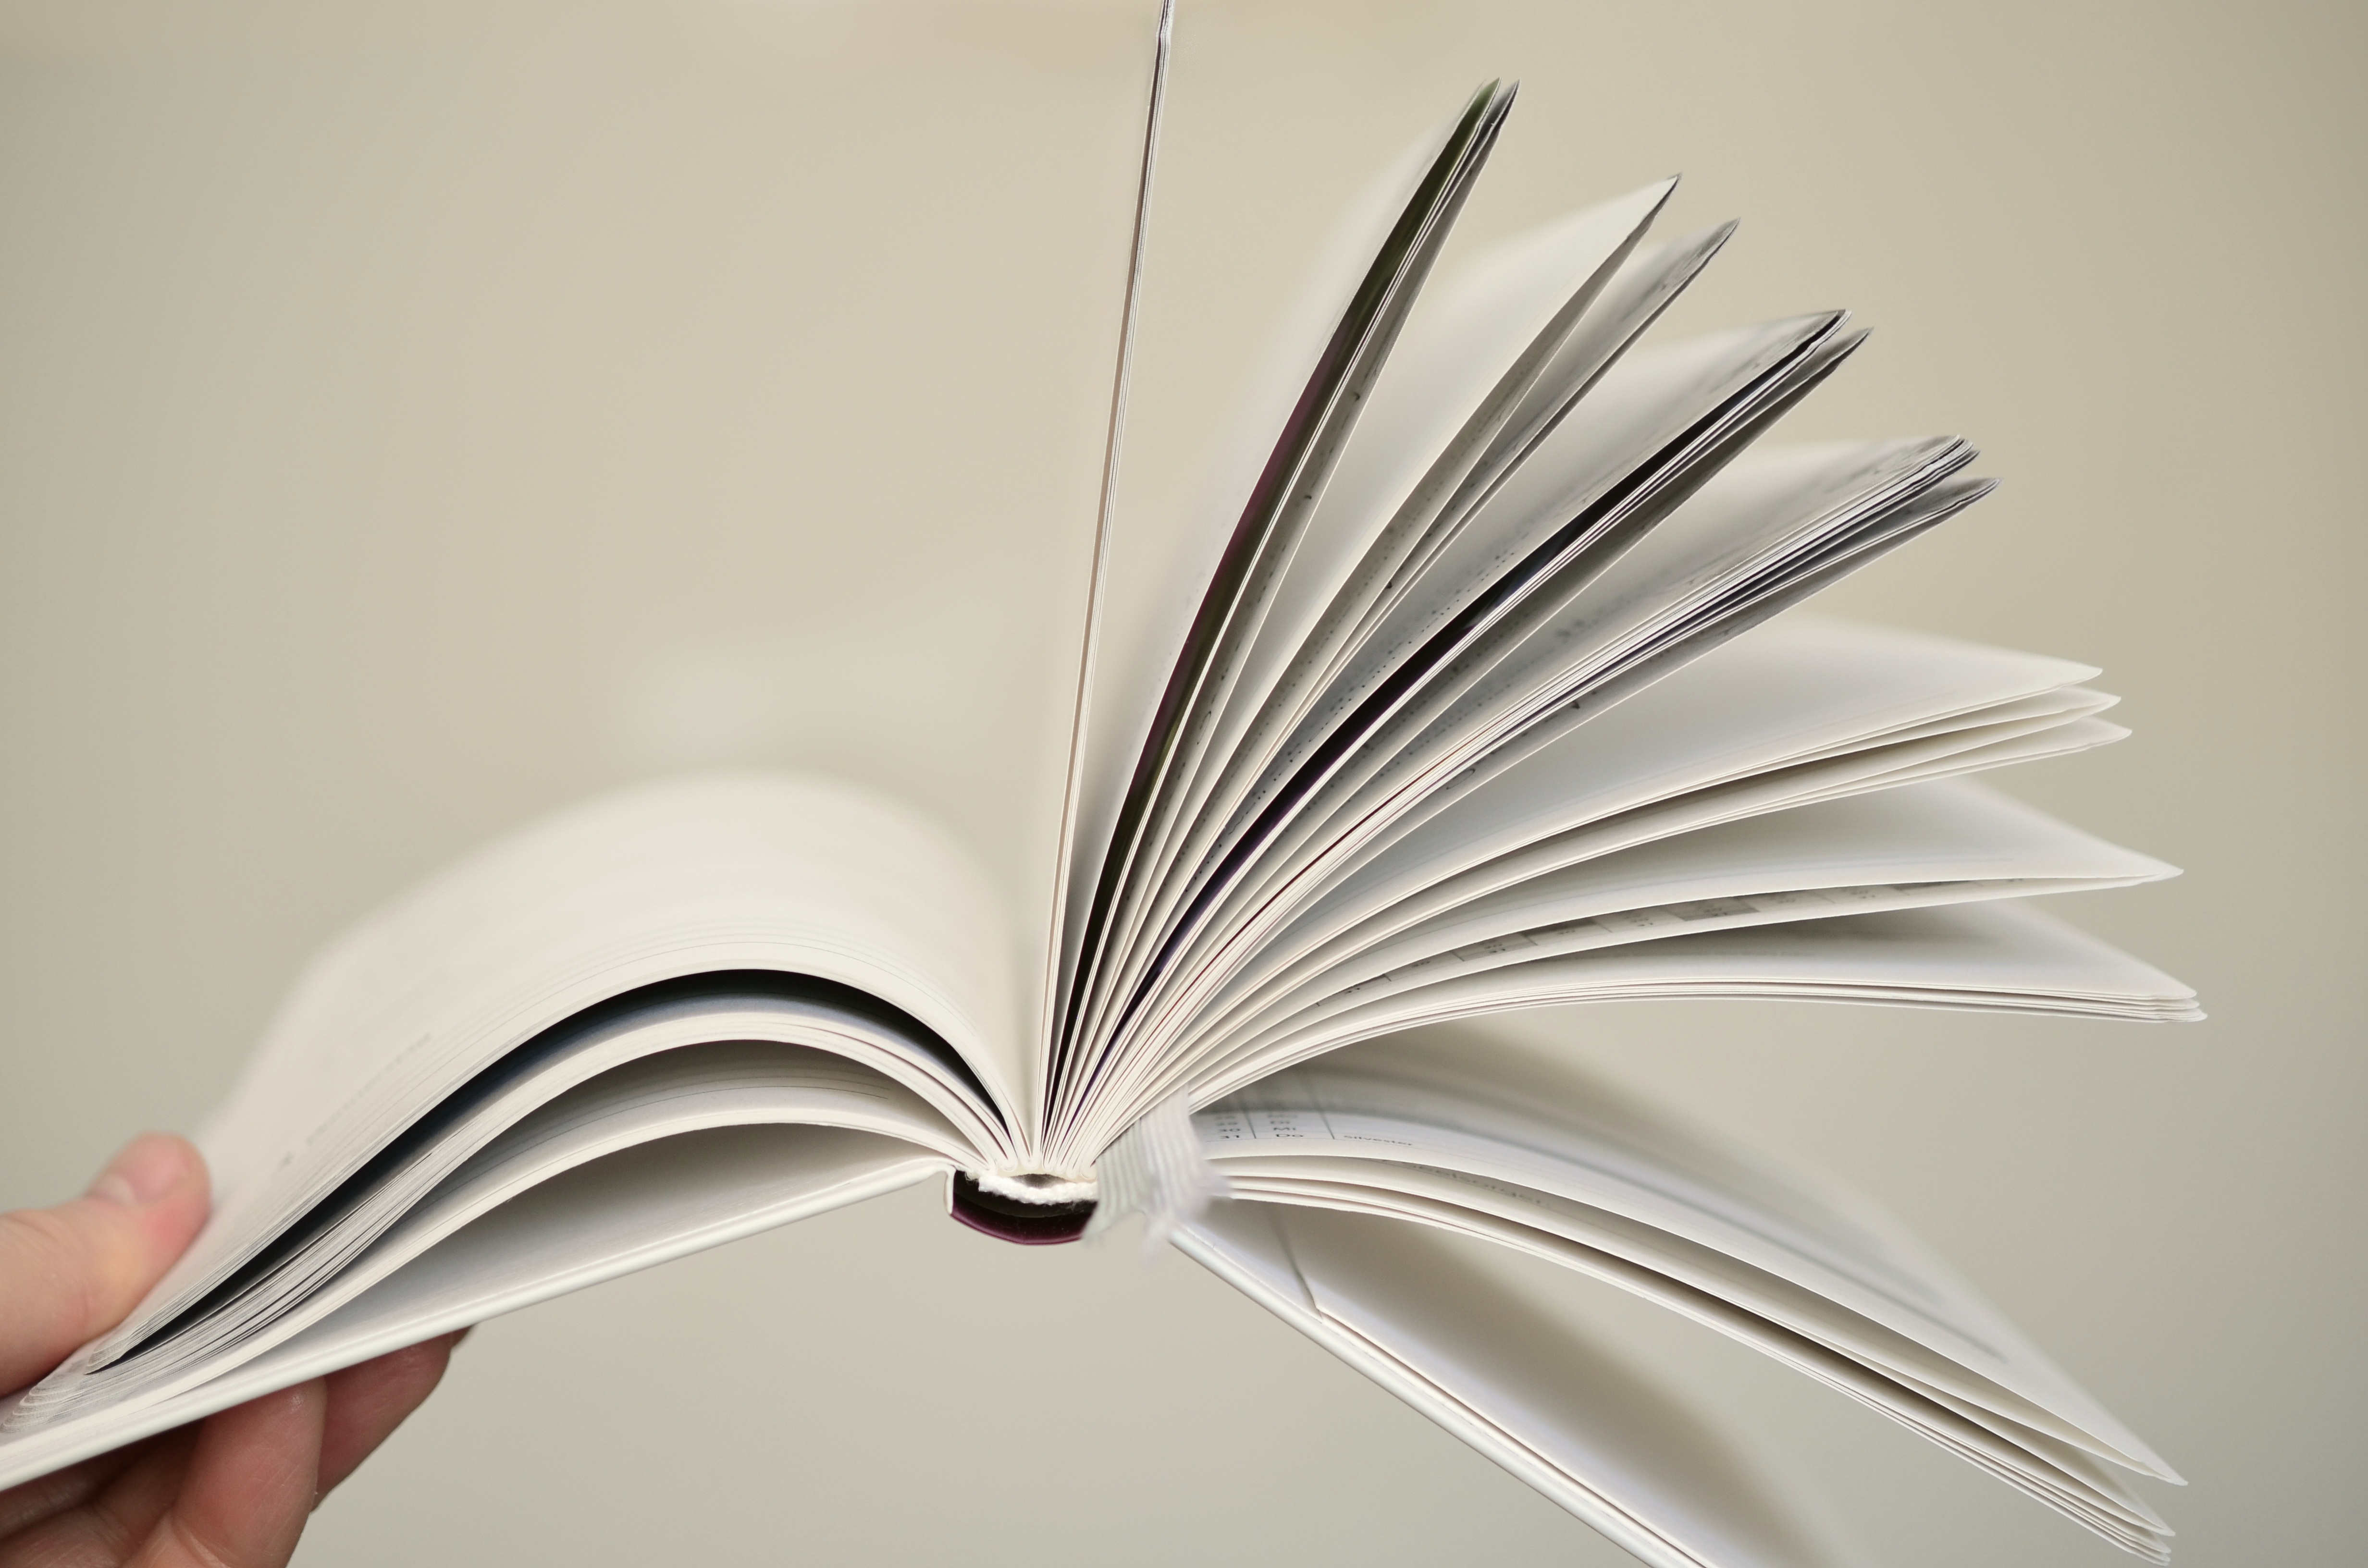
book, read, wing, spiral, ceiling, line, paper, lighting, material, education, eyelash, pages, literature, sketch, drawing, browse, book pages